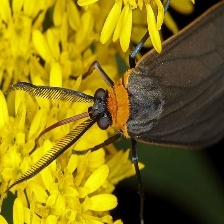
Species: ARCIGERA FLOWER MOTH